Question: Please indicate a possible affordance area of the brush_with_toothbrush that can be used for brushing
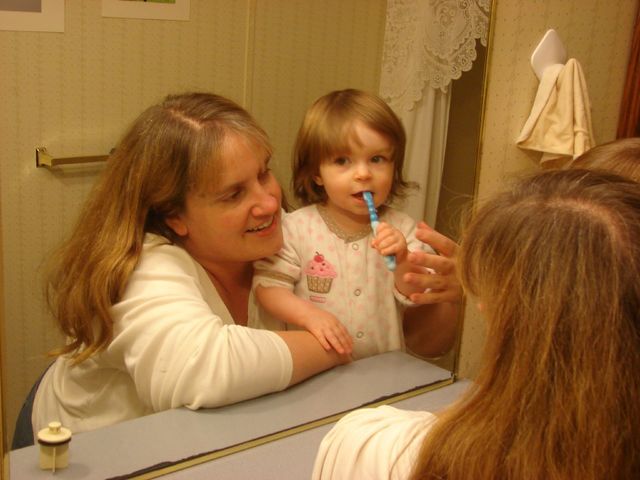
Answer: [353, 186, 384, 236]